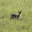
Label: fox